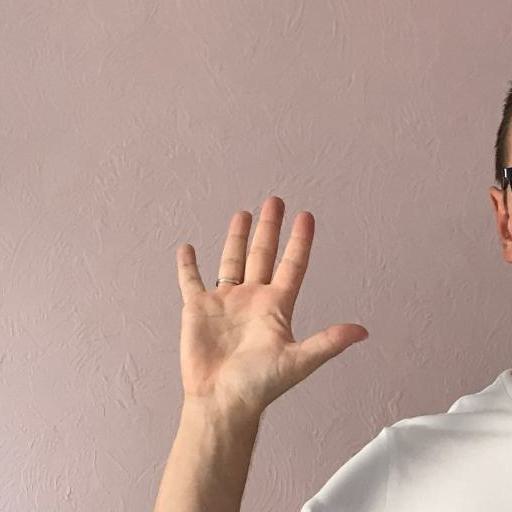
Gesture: palm